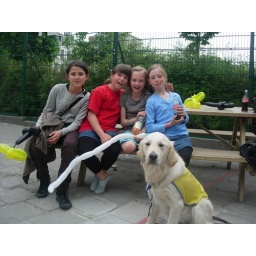
Alix is a female golden retriever and a service dog in training. Picture taken by her foster family.